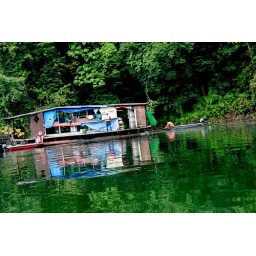
house boat by the riverbank